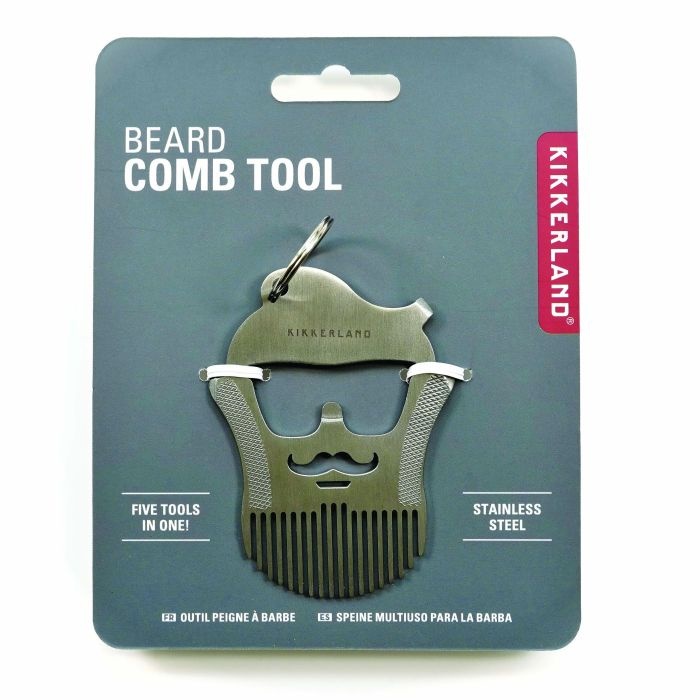
Beard Comb Tool
On a keyring: beard comb, nail file, nail cleaner, flat head screwdriver, bottle opener
Brand: Kikkerland
Category: Health & Beauty > Personal Care > Hair Care > Hair Styling Tools > Combs & Brushes